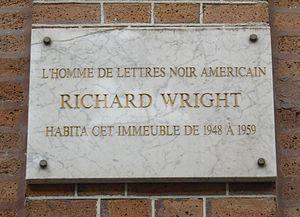
Plaque apposée au n° 14 de la rue Monsieur-le-Prince, Paris 6e, où habita l'écrivain Richard Wright (1908-1960) de 1948 à 1959.
La rue Monsieur-le-Prince est une voie située dans le quartier de l'Odéon du 6ᵉ arrondissement de Paris.
Richard Nathaniel Wright, né le 4 septembre 1908 à Roxie près de Natchez et mort le 28 novembre 1960 à Paris, est un romancier, poète, essayiste et journaliste afro-américain.